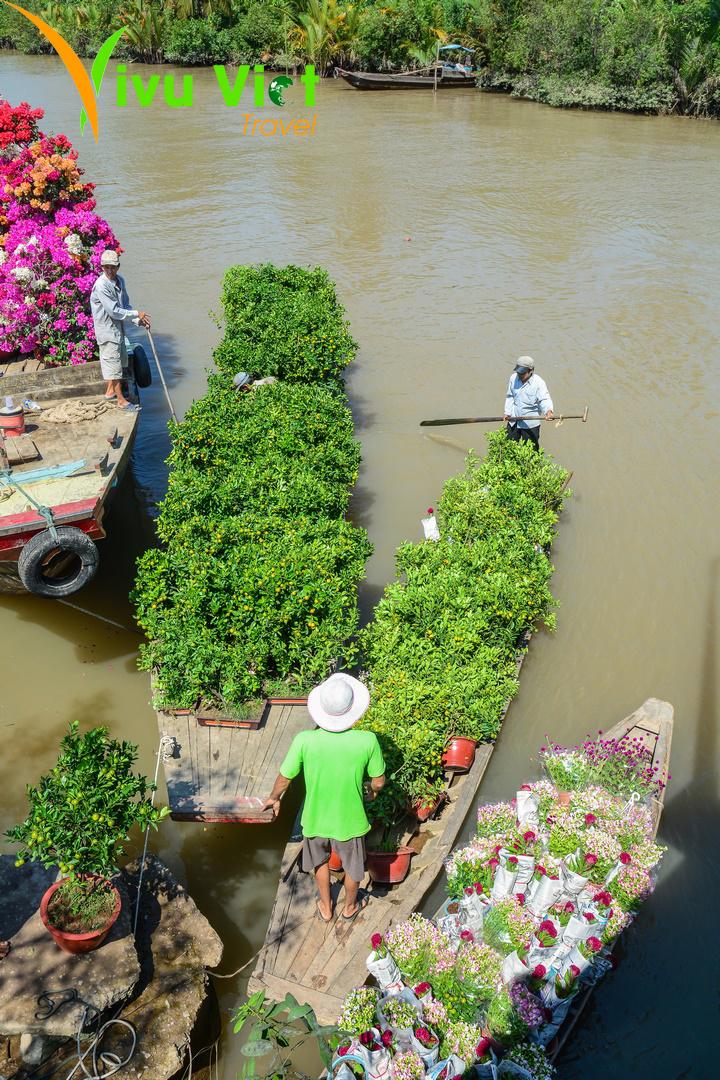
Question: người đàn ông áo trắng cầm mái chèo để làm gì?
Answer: để điều khiển con thuyền